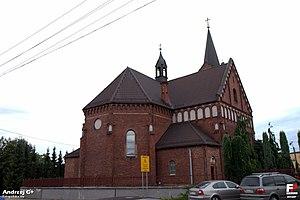
Suszec est une ville de Haute-Silésie, dépendant de la Voïvodie de Silésie en Pologne. Ce chef-lieu de la gmina de Suszec est le site de la mine de Krupiński, d'où l'on extrait de la houille depuis 1983.